Video Hits (Canadian TV series)

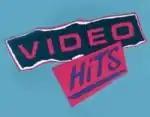
Title screen

Video Hits was a Canadian music video program broadcast nationally on CBC Television from 1984 to 1993. Created by producer Sandra Faire, "Video Hits" aired weekday afternoons, and featured promotional music videos of the day's top hit songs from Canadian and international artists, along with artist interviews. The show's original host was Samantha Taylor. A similar music video show, "Good Rockin' Tonite", also aired on CBC Television on Friday nights concurrently with "Video Hits".